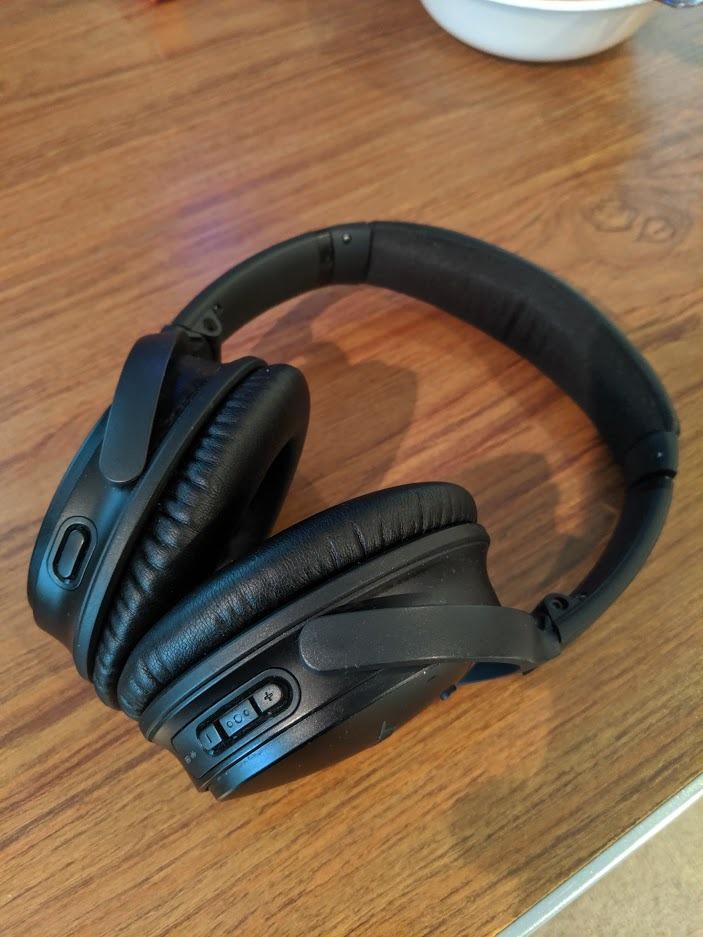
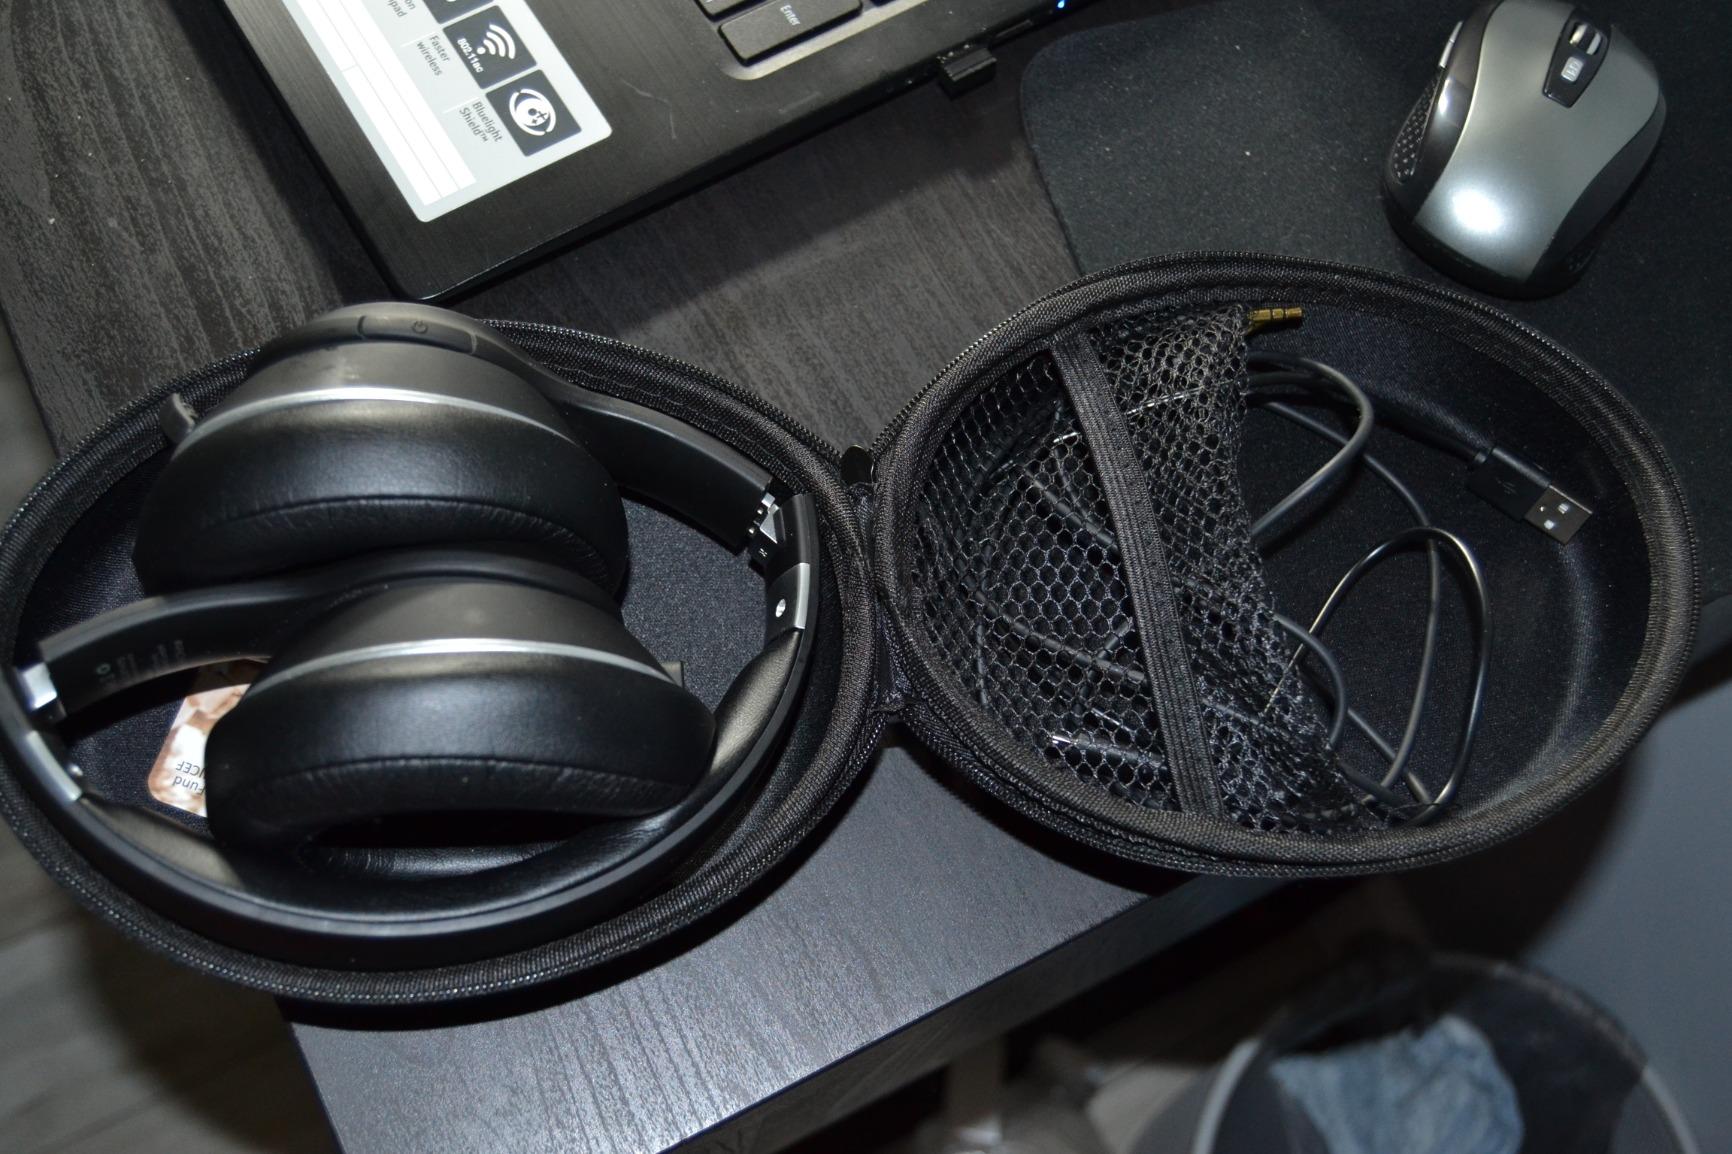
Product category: headphones
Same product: no